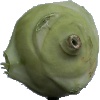
Label: Kohlrabi 1